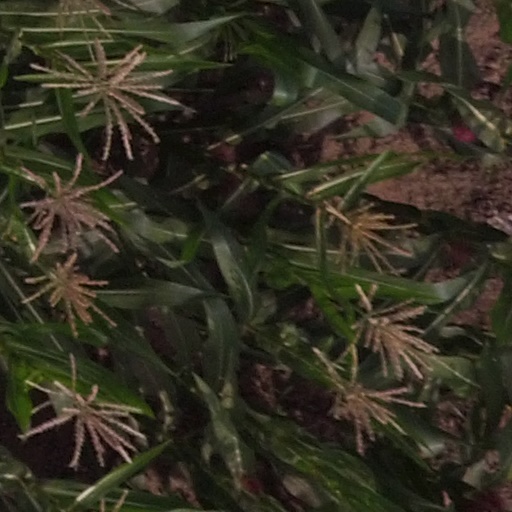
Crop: maize; corn